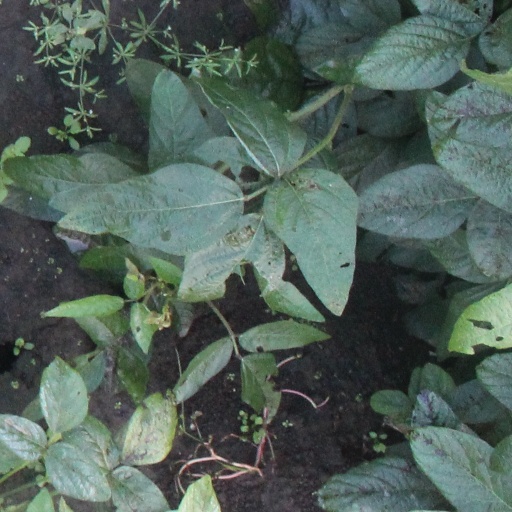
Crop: soybean